West Yatton Down

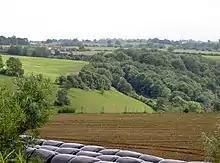
West Yatton Down in June 2007

West Yatton Down is a 14.4 hectare biological Site of Special Scientific Interest in Wiltshire, notified in 1971.